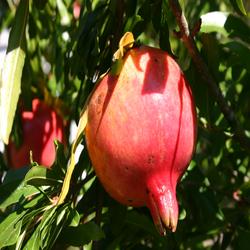
Label: Pomegranate